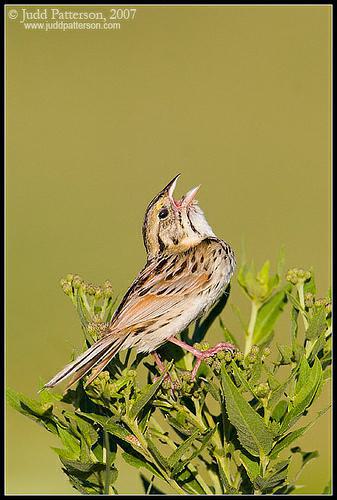
A photo of a henslow sparrow